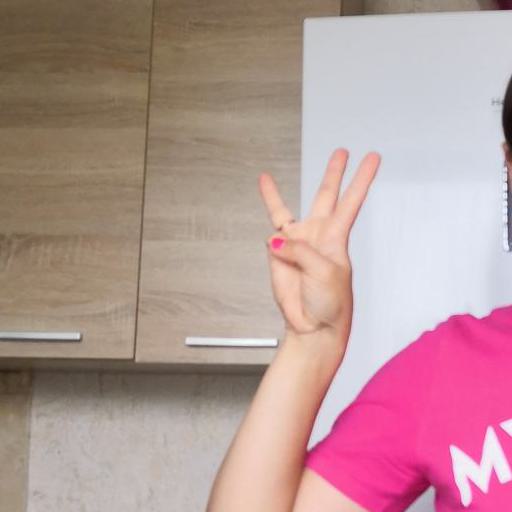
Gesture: three